Mohammed Badie

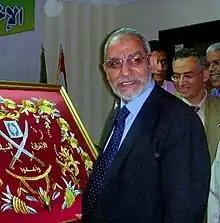
Badie in 2011

Mohammed Badie ( "", ; born 7 August 1943) is the eighth Supreme Guide of the Muslim Brotherhood.